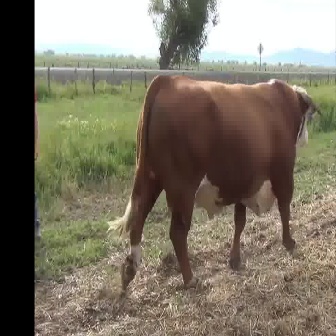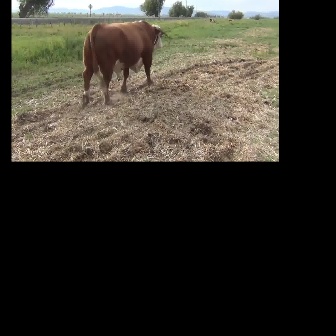
  Please identify the target specified by the bounding box [106,73,323,291] in the first image and locate it in the second image. Return the coordinates in [x_min,y_min,x_max,y_max] format.
Answer: [81,19,168,105]